Landscape lighting

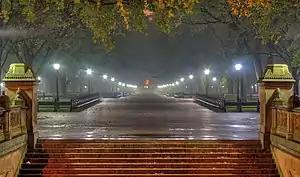
Central Park on a foggy night

Landscape lighting or garden lighting refers to the use of outdoor illumination of private gardens and public landscapes; for the enhancement and purposes of safety, nighttime aesthetics, accessibility, security, recreation and sports, and social and event uses.